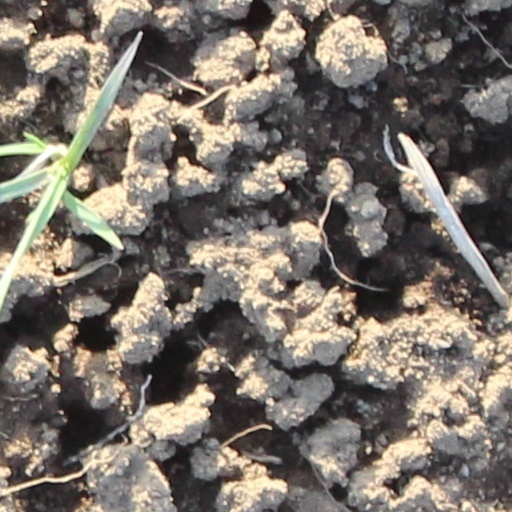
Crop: wheat